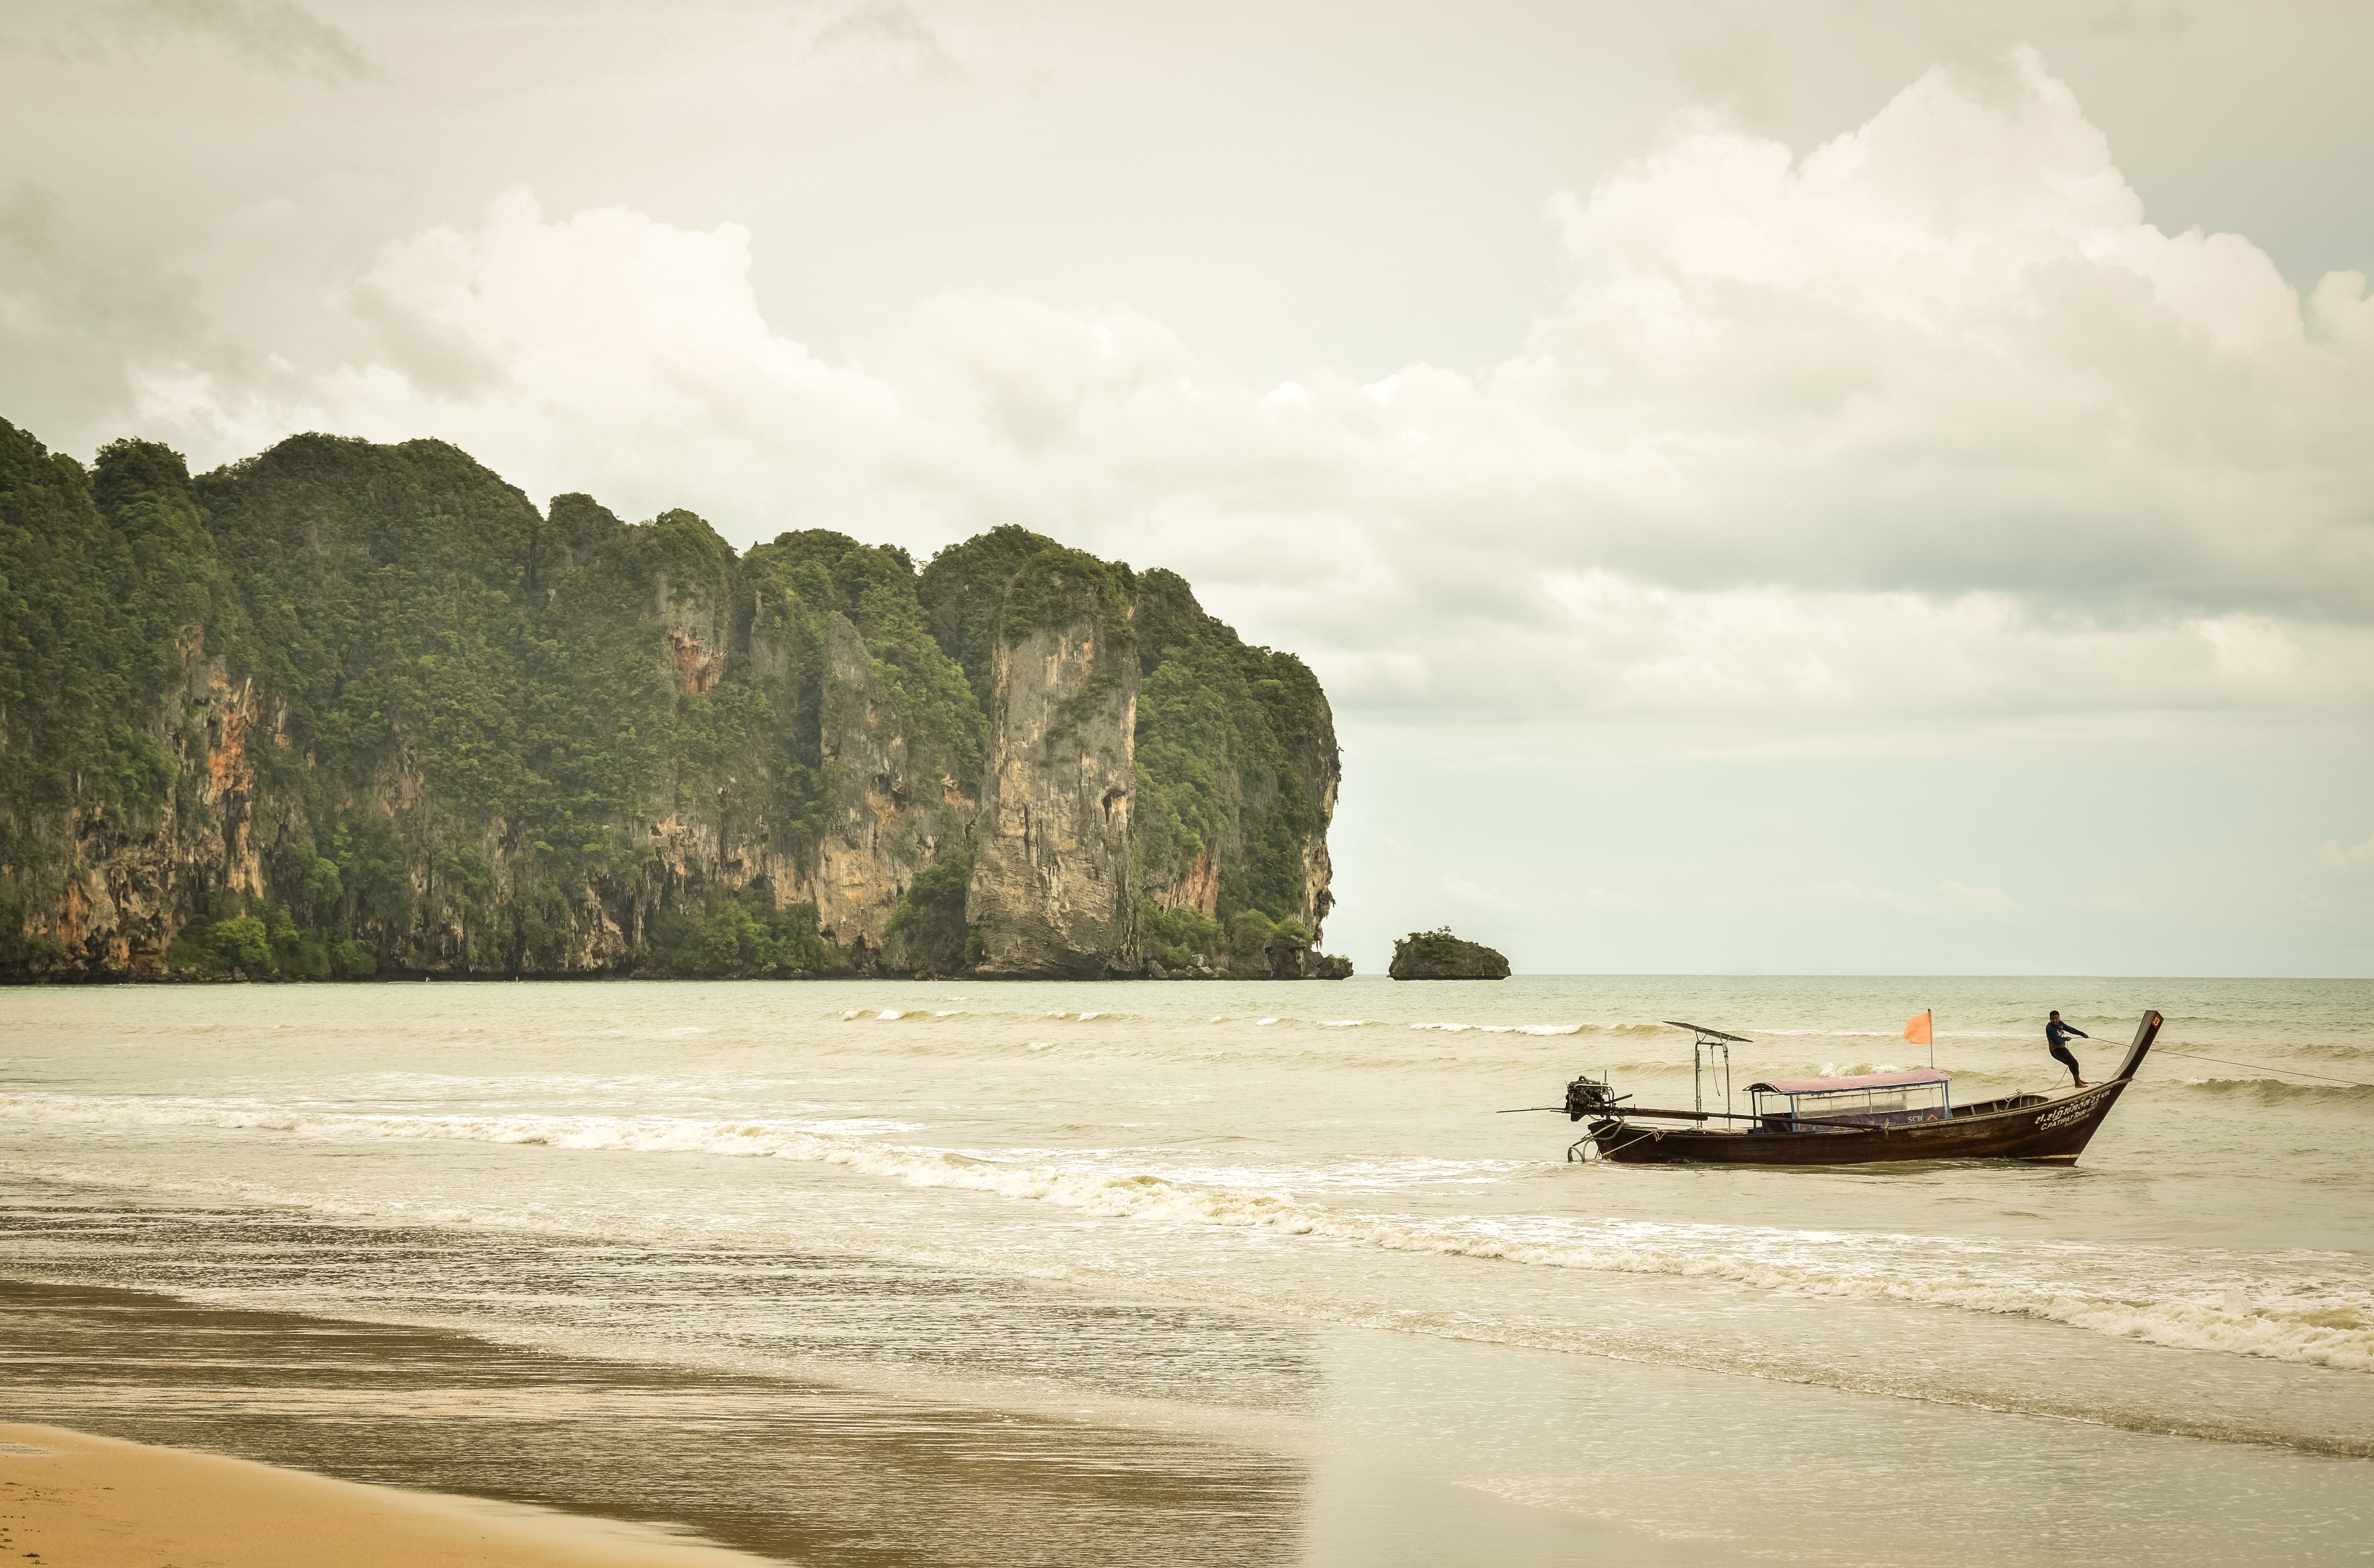
beach, sea, coast, water, sand, ocean, horizon, cloud, boat, morning, shore, wave, travel, asian, vehicle, bay, asia, thailand, body of water, rocks, boats, waterscape, andaman, krabi, province